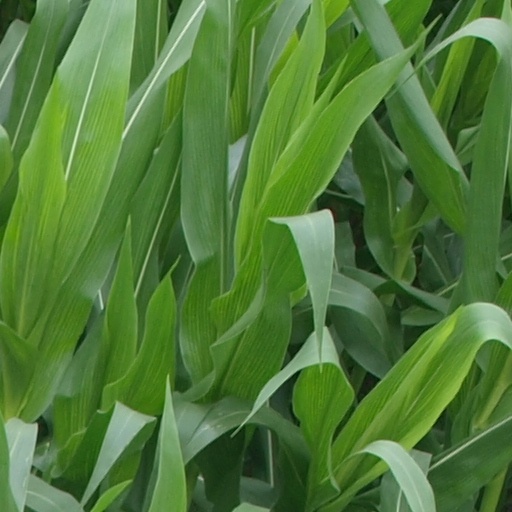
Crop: maize; corn